George Wickham

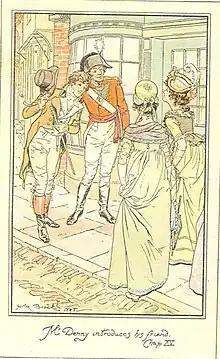
First appearance of Mr Wickham, as drawn by Henry Matthew Brock

George Wickham is a fictional character created by Jane Austen who appears in her 1813 novel "Pride and Prejudice". George Wickham is introduced as a militia officer who has a shared history with Mr. Darcy. Wickham's charming demeanour and his story of being badly treated by Darcy attracts the sympathy of the heroine, Elizabeth Bennet, to the point that she is warned by her aunt not to fall in love and marry him. It is revealed through the course of the story that George Wickham's true nature is that of a manipulative unprincipled layabout, a ne'er-do-well wastrel, compulsive liar and a degenerate, compulsive gambler, a seducer and a libertine, living the lifestyle of a rake. Lacking the finances to pay for his lifestyle, he gambles regularly (not just because he is a degenerate compulsive gambler and has no sense of economy) and cons credit from tradesmen and shopkeepers and skips out on paying-up.